Society of Ancients

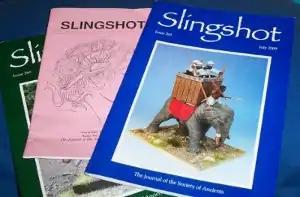
Slingshots from 2009 and 1992

The society publishes a bi-monthly journal, "Slingshot". It has been described as the periodical of most interest to ancient Wargamers. Some of the articles are quite technical - ancient military maneuvers, ancient arms and armor and similar, as well as material specifically about wargaming, such as rules and war game reports. It is occasionally referenced in academic publications. Contributing writers include noted historians such as Adrian Goldsworthy and Boris Rankov. Other professional historians who have written for Slingshot include Philip Sabin, Matthew Bennett, Guy Halsall, Paddy Griffith, Nigel Tallis and Steve Badsey. Other contributors have become published authors, either before, or subsequently to their contributions. The magazine has also carried material written by notable games designers (for example, Phil Barker, Richard Bodley Scott, Jervis Johnson, Rick Priestley and Neil Thomas).